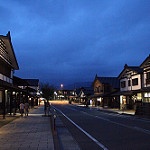
Scene: Outdoor